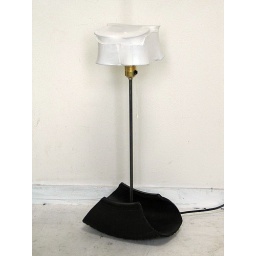
lamp made of recycled shoping bags, mattress springs and car tire. made by matchees(at)gmail.com